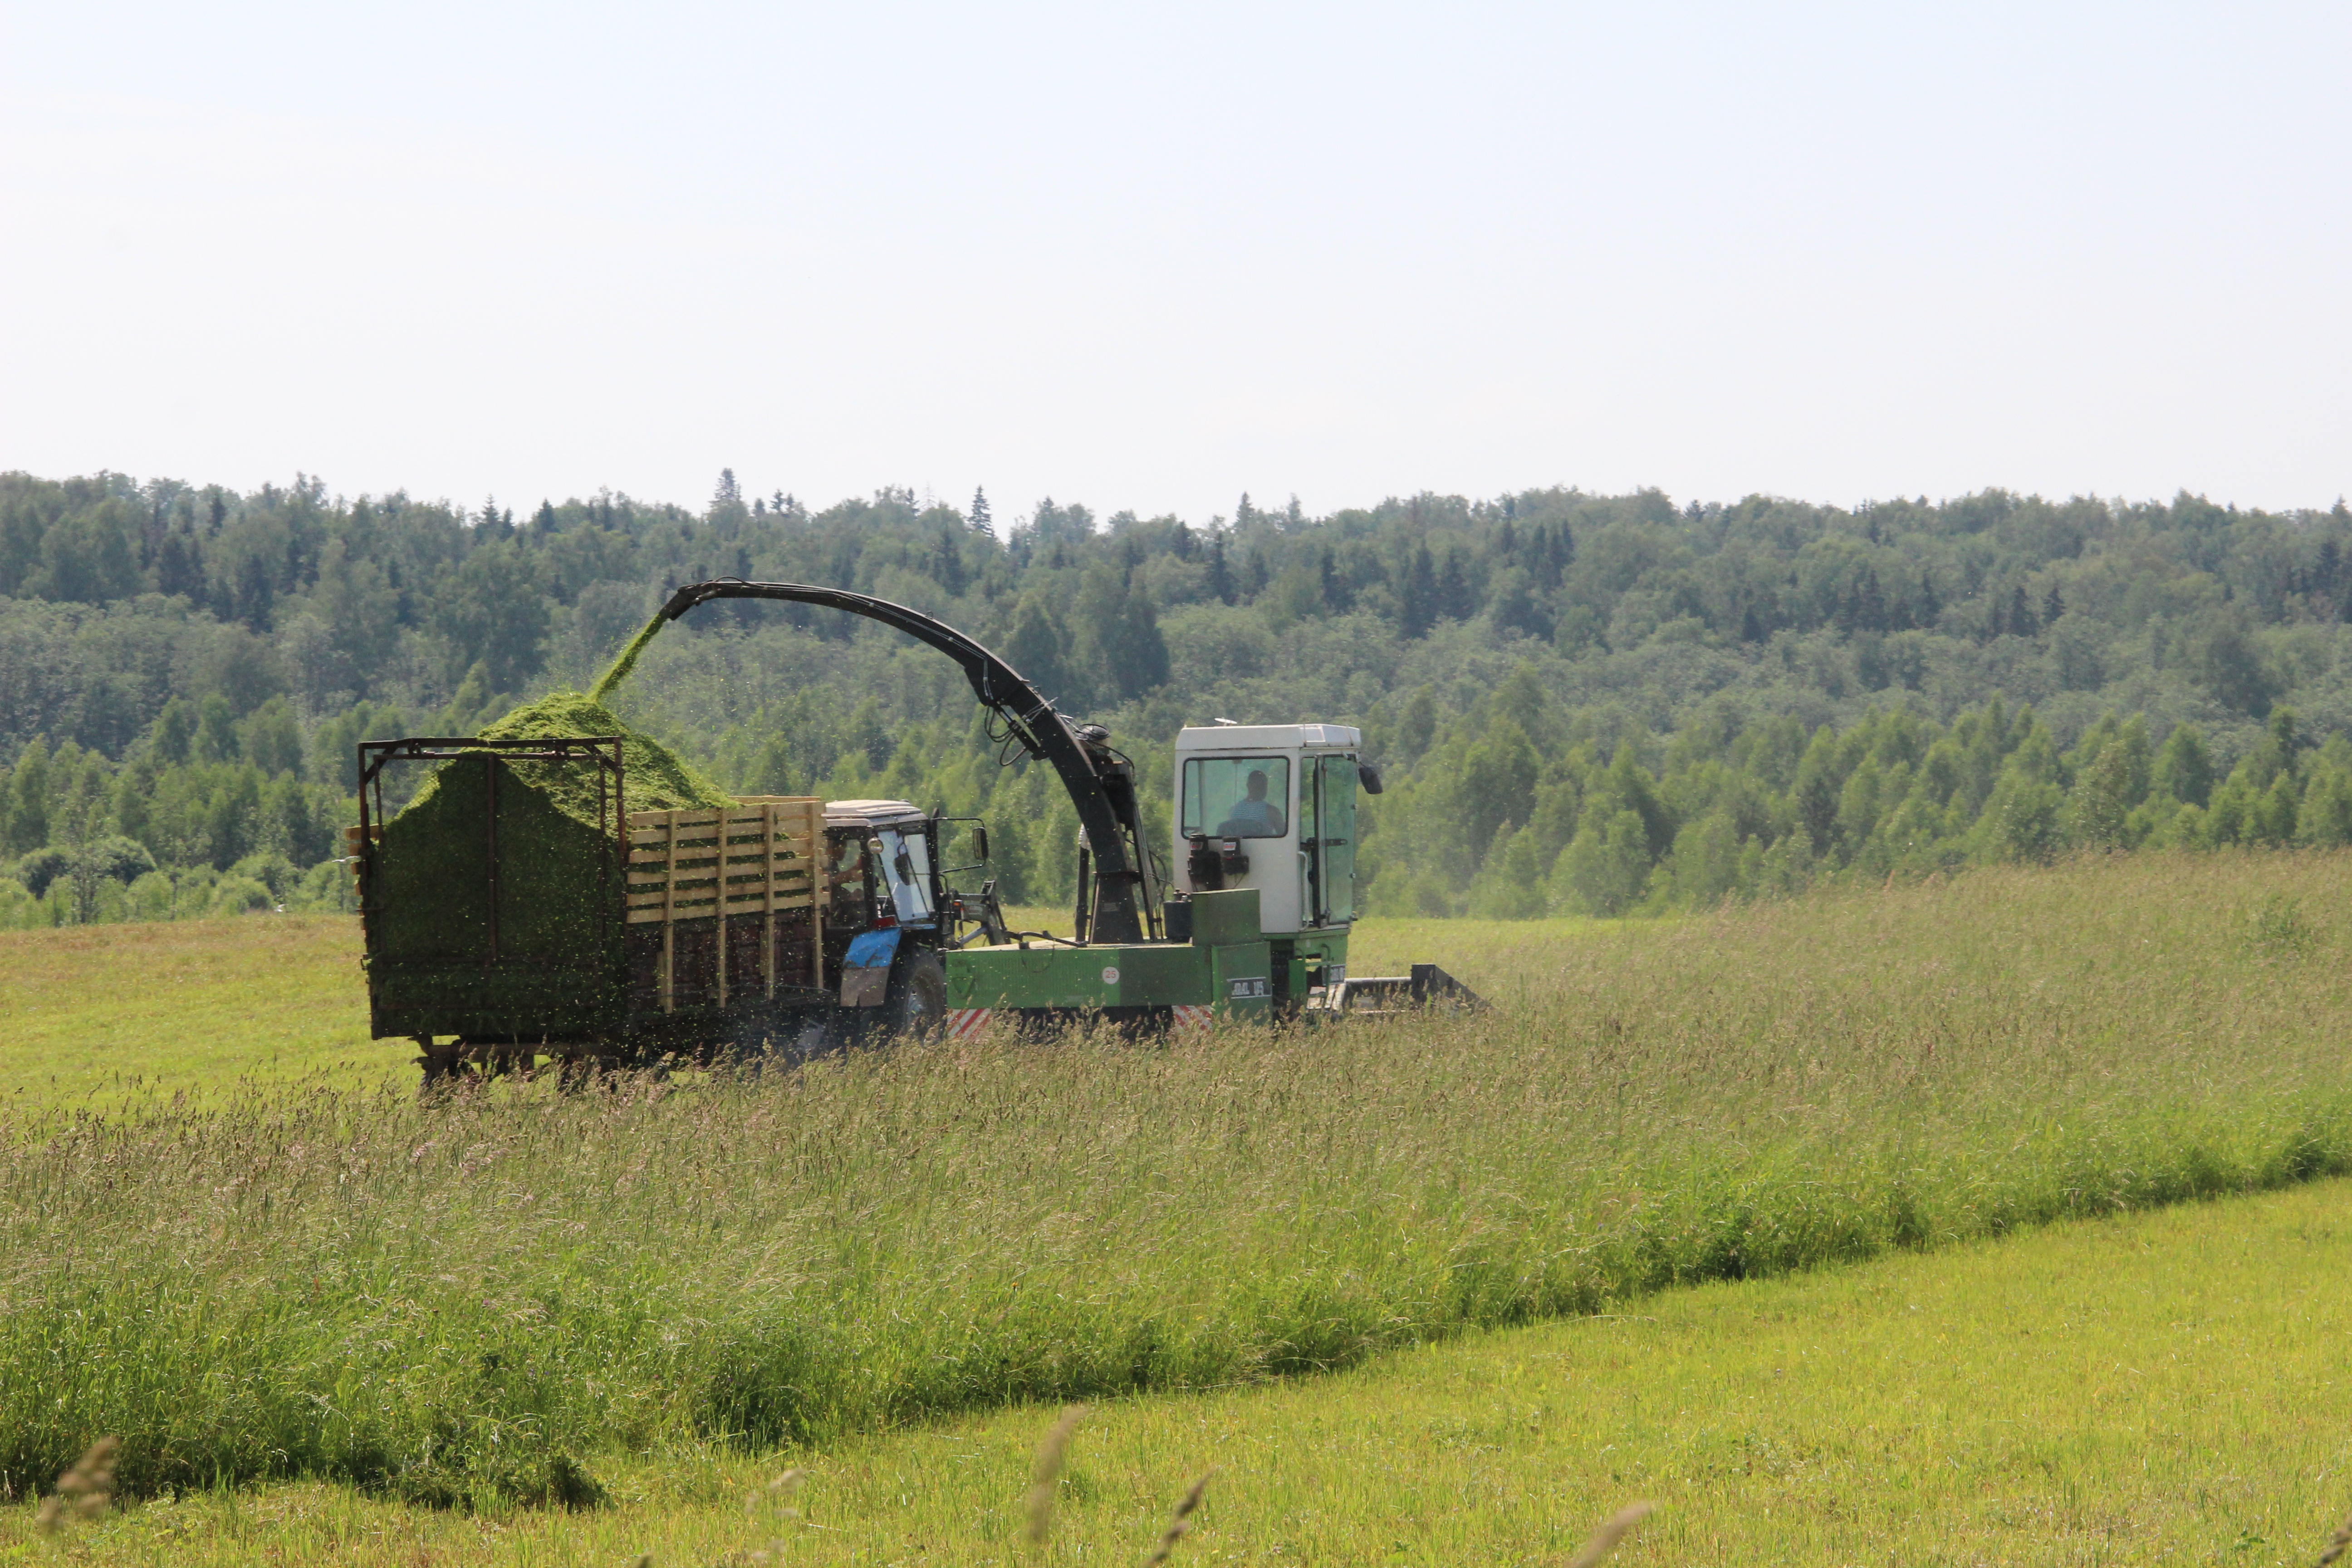
plant, hay, field, farm, meadow, prairie, transport, harvest, crop, pasture, agriculture, grassland, rural area, grass family